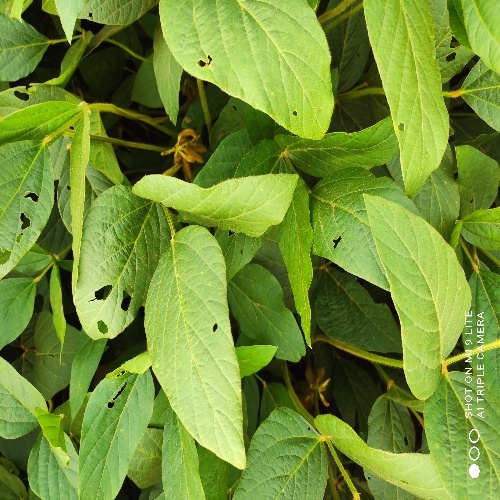
Label: Caterpillar